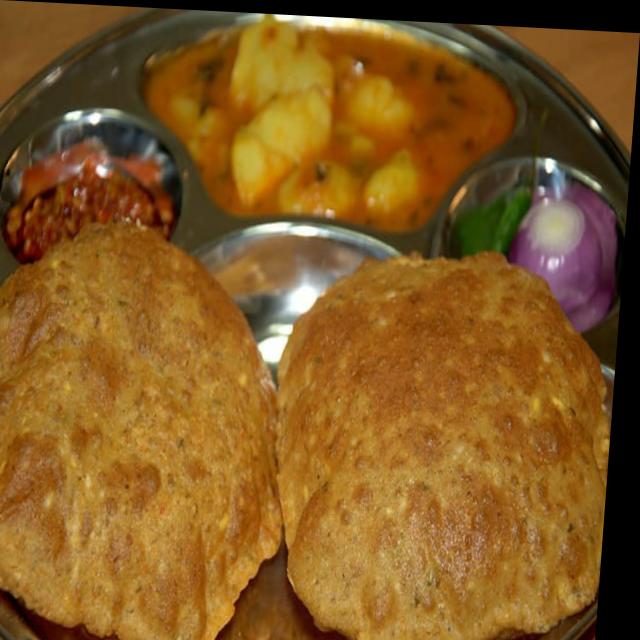
Dish: chole_bhature